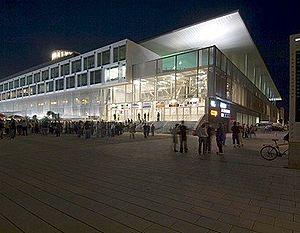
Le Stade de Suisse ou Stade de Suisse Wankdorf Bern est un stade de football situé dans le quartier du Wankdorf à Berne en Suisse. Il s’agit d’un complexe commercial et d’un stade de football dont la construction a coûté 350 millions de francs suisses. Il a remplacé l'ancien Stade du Wankdorf, qui avait été construit en 1925 et avait accueilli la Coupe du monde de football de 1954, mais reprendra le nom de Wankdorf à l'été 2020.